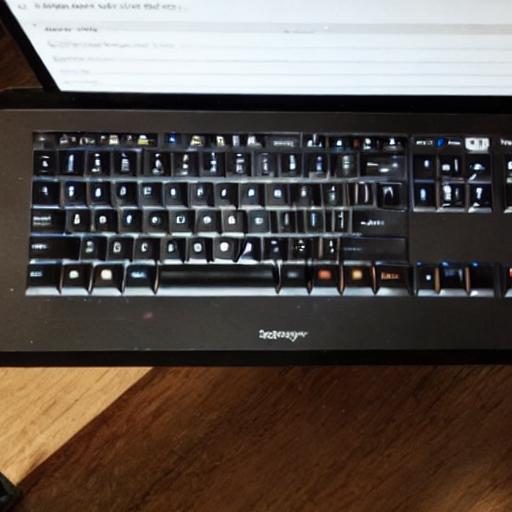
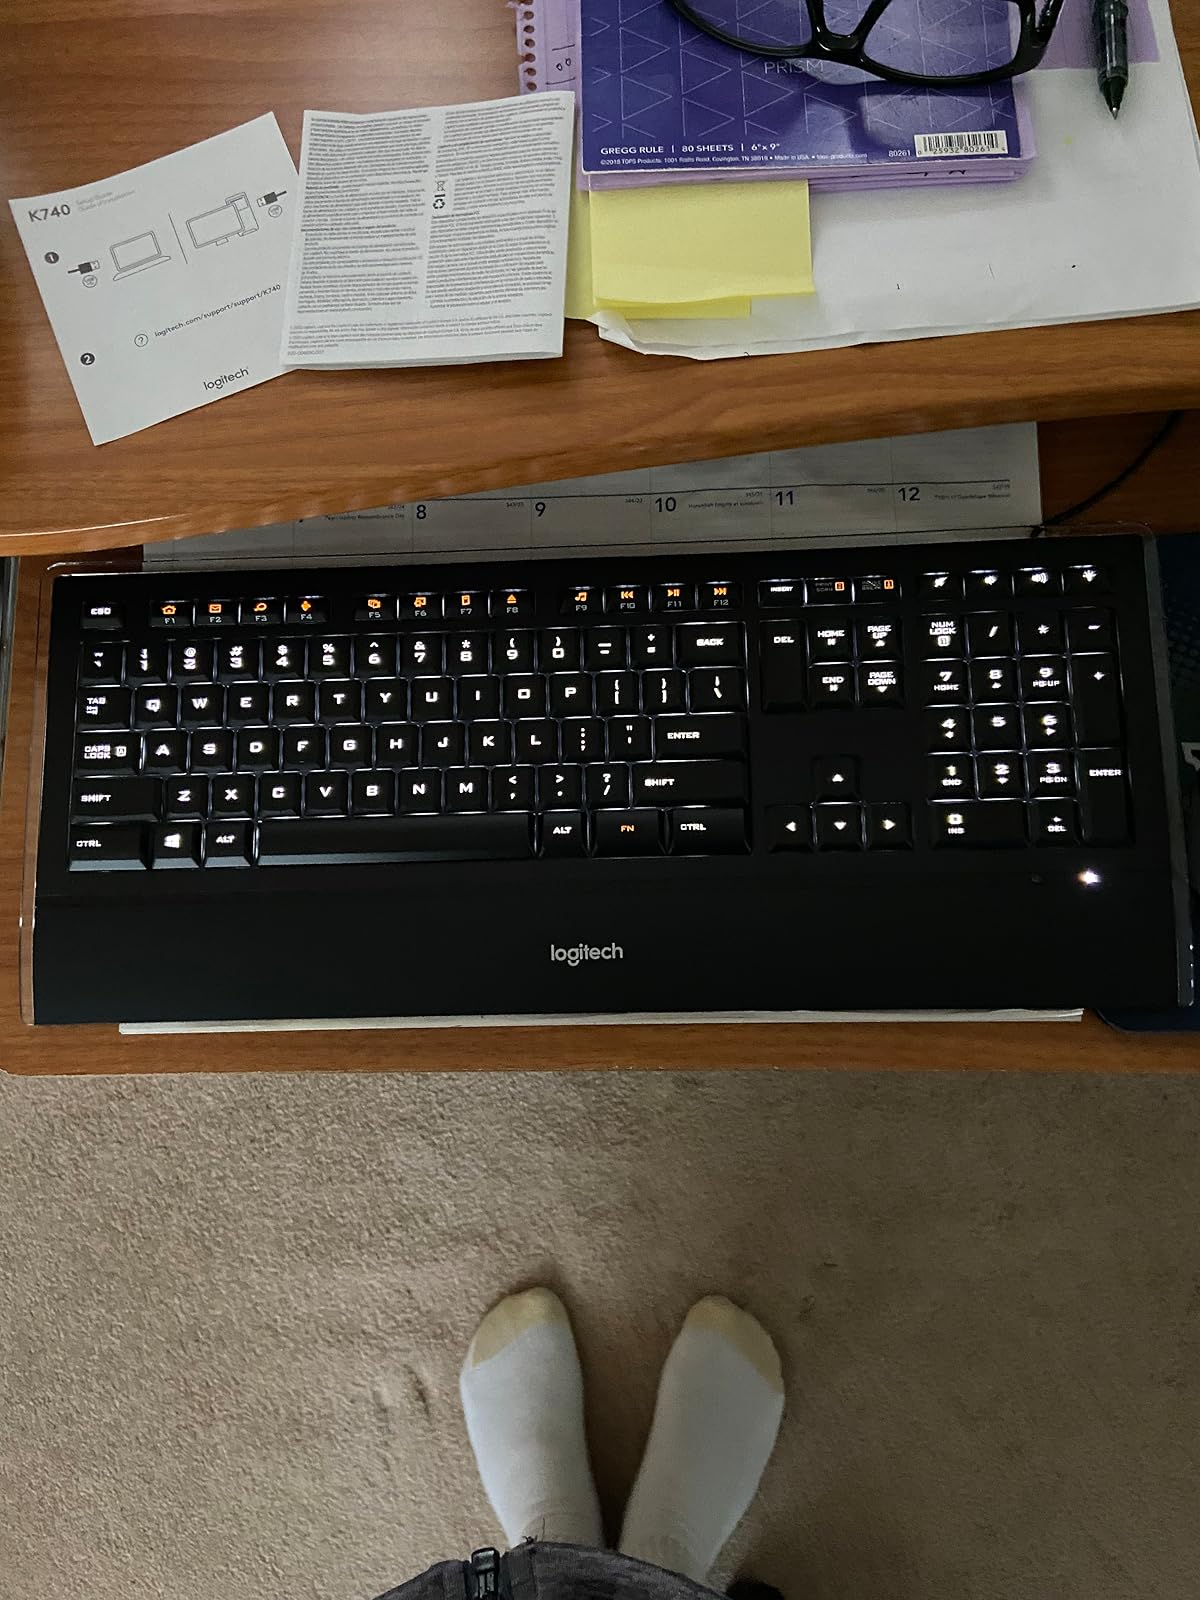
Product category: keyboard
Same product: no